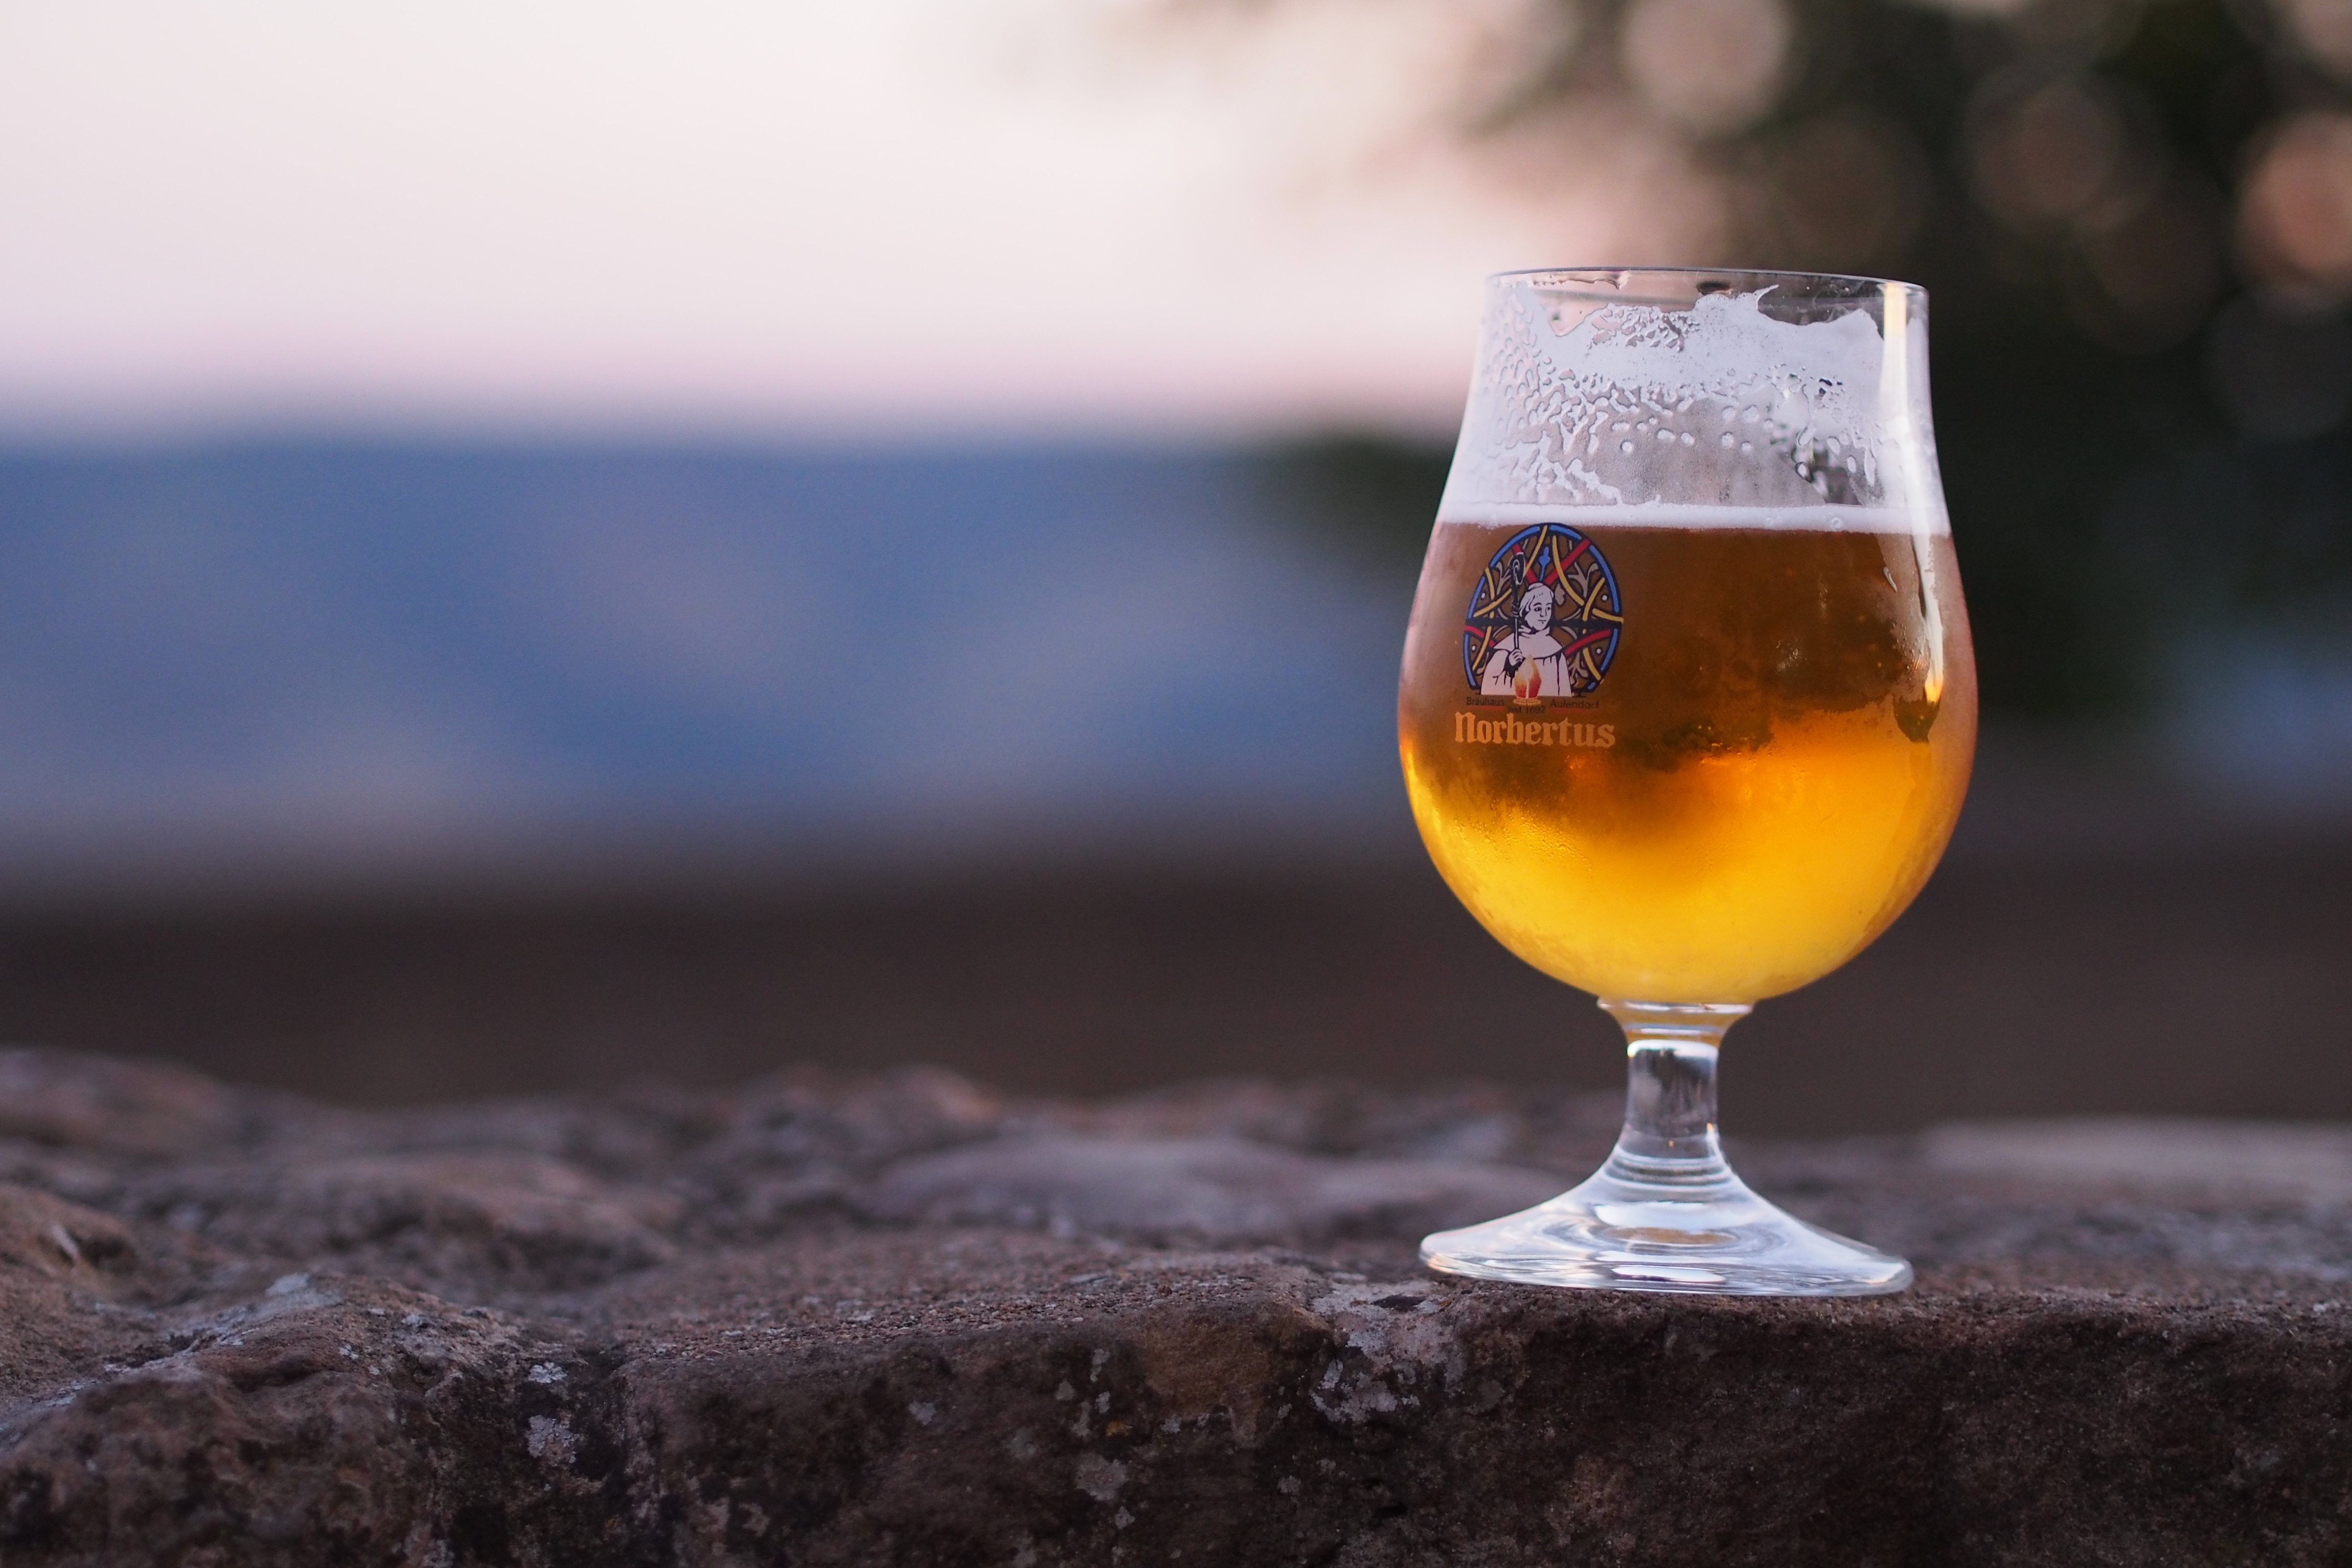
morning, glass, food, drink, beer, cocktail, macro photography, alcoholic beverage, distilled beverage